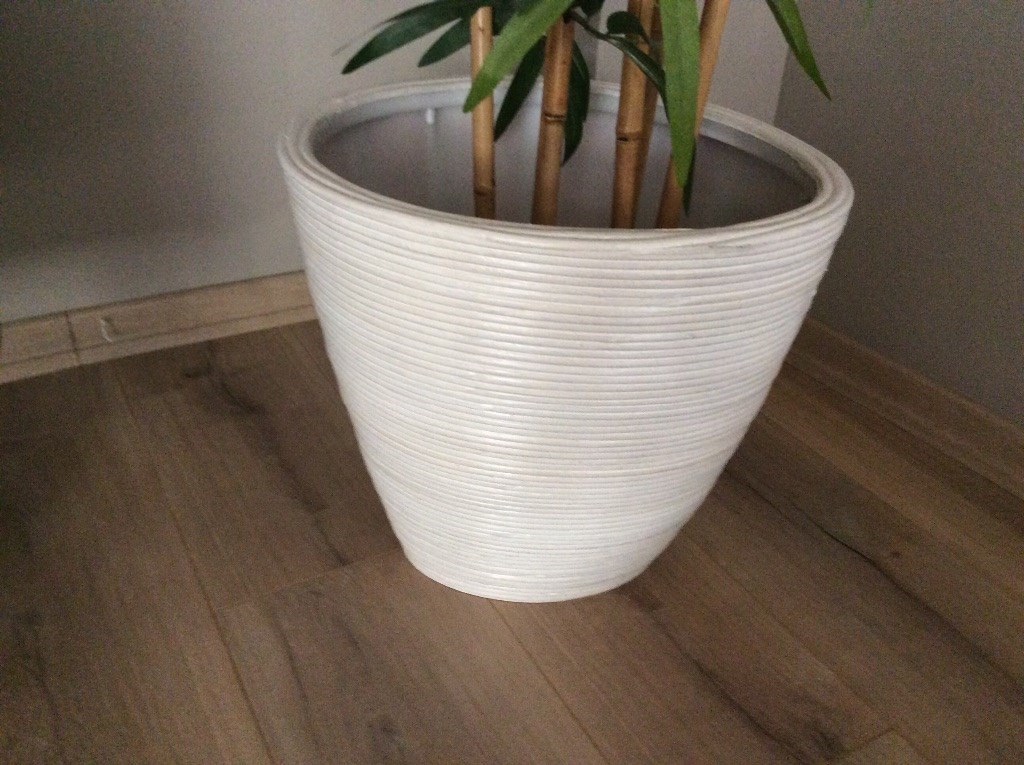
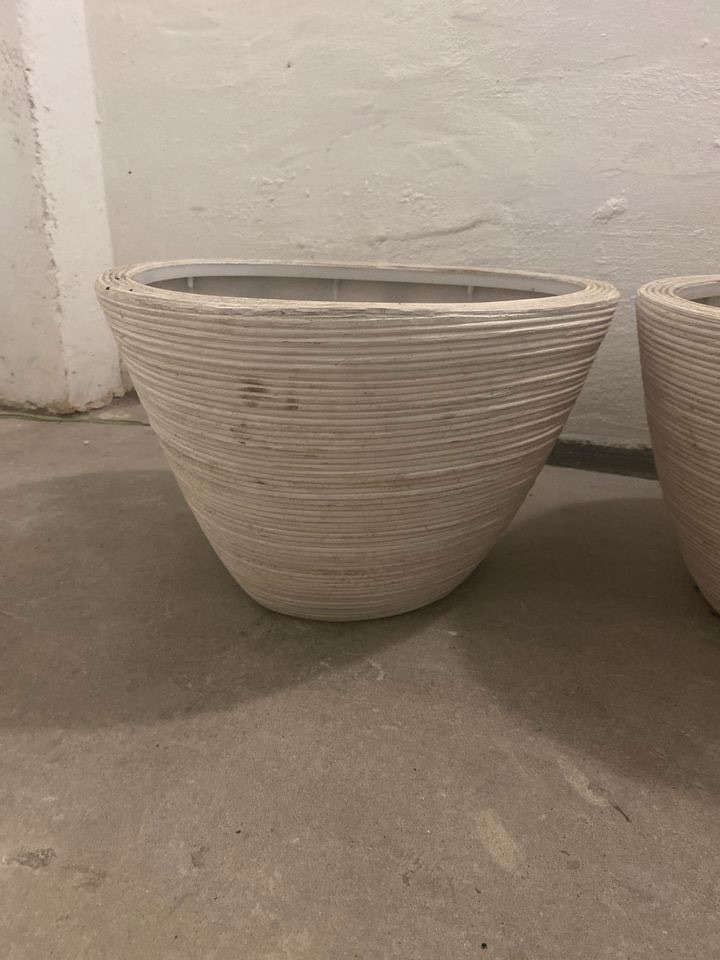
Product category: misc
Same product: yes